Rulewo

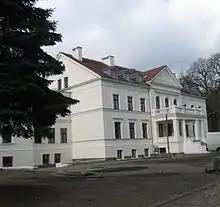
Palace in Rulewo

Rulewo is a village in the administrative district of Gmina Warlubie, within Świecie County, Kuyavian-Pomeranian Voivodeship, in north-central Poland. It lies approximately south of Warlubie, north-east of Świecie, north of Toruń, and north-east of Bydgoszcz.